SM City Legazpi

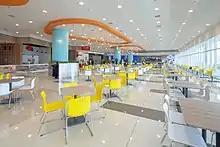
SM City Legazpi Food Hall has a glass wall facing Mt. Mayon

SM City Legazpi is a three-level shopping mall with green architecture features. The floor plan follows a z-shaped layout with provisions for natural daylight. Distinct mall features include a glass-walled Food Hall with outdoor balcony and an SM Prestige Lounge, both with panoramic views of Mt. Mayon. The mall also has a 922-slot three-level parking area with roof deck parking and six digital cinemas with 109 comfort seats per theater. Additional facilities include a customer service hub, PWD access ramps, and breastfeeding station. It is a typhoon-resilient structure, according to Annie Garcia, President of SM Supermalls.